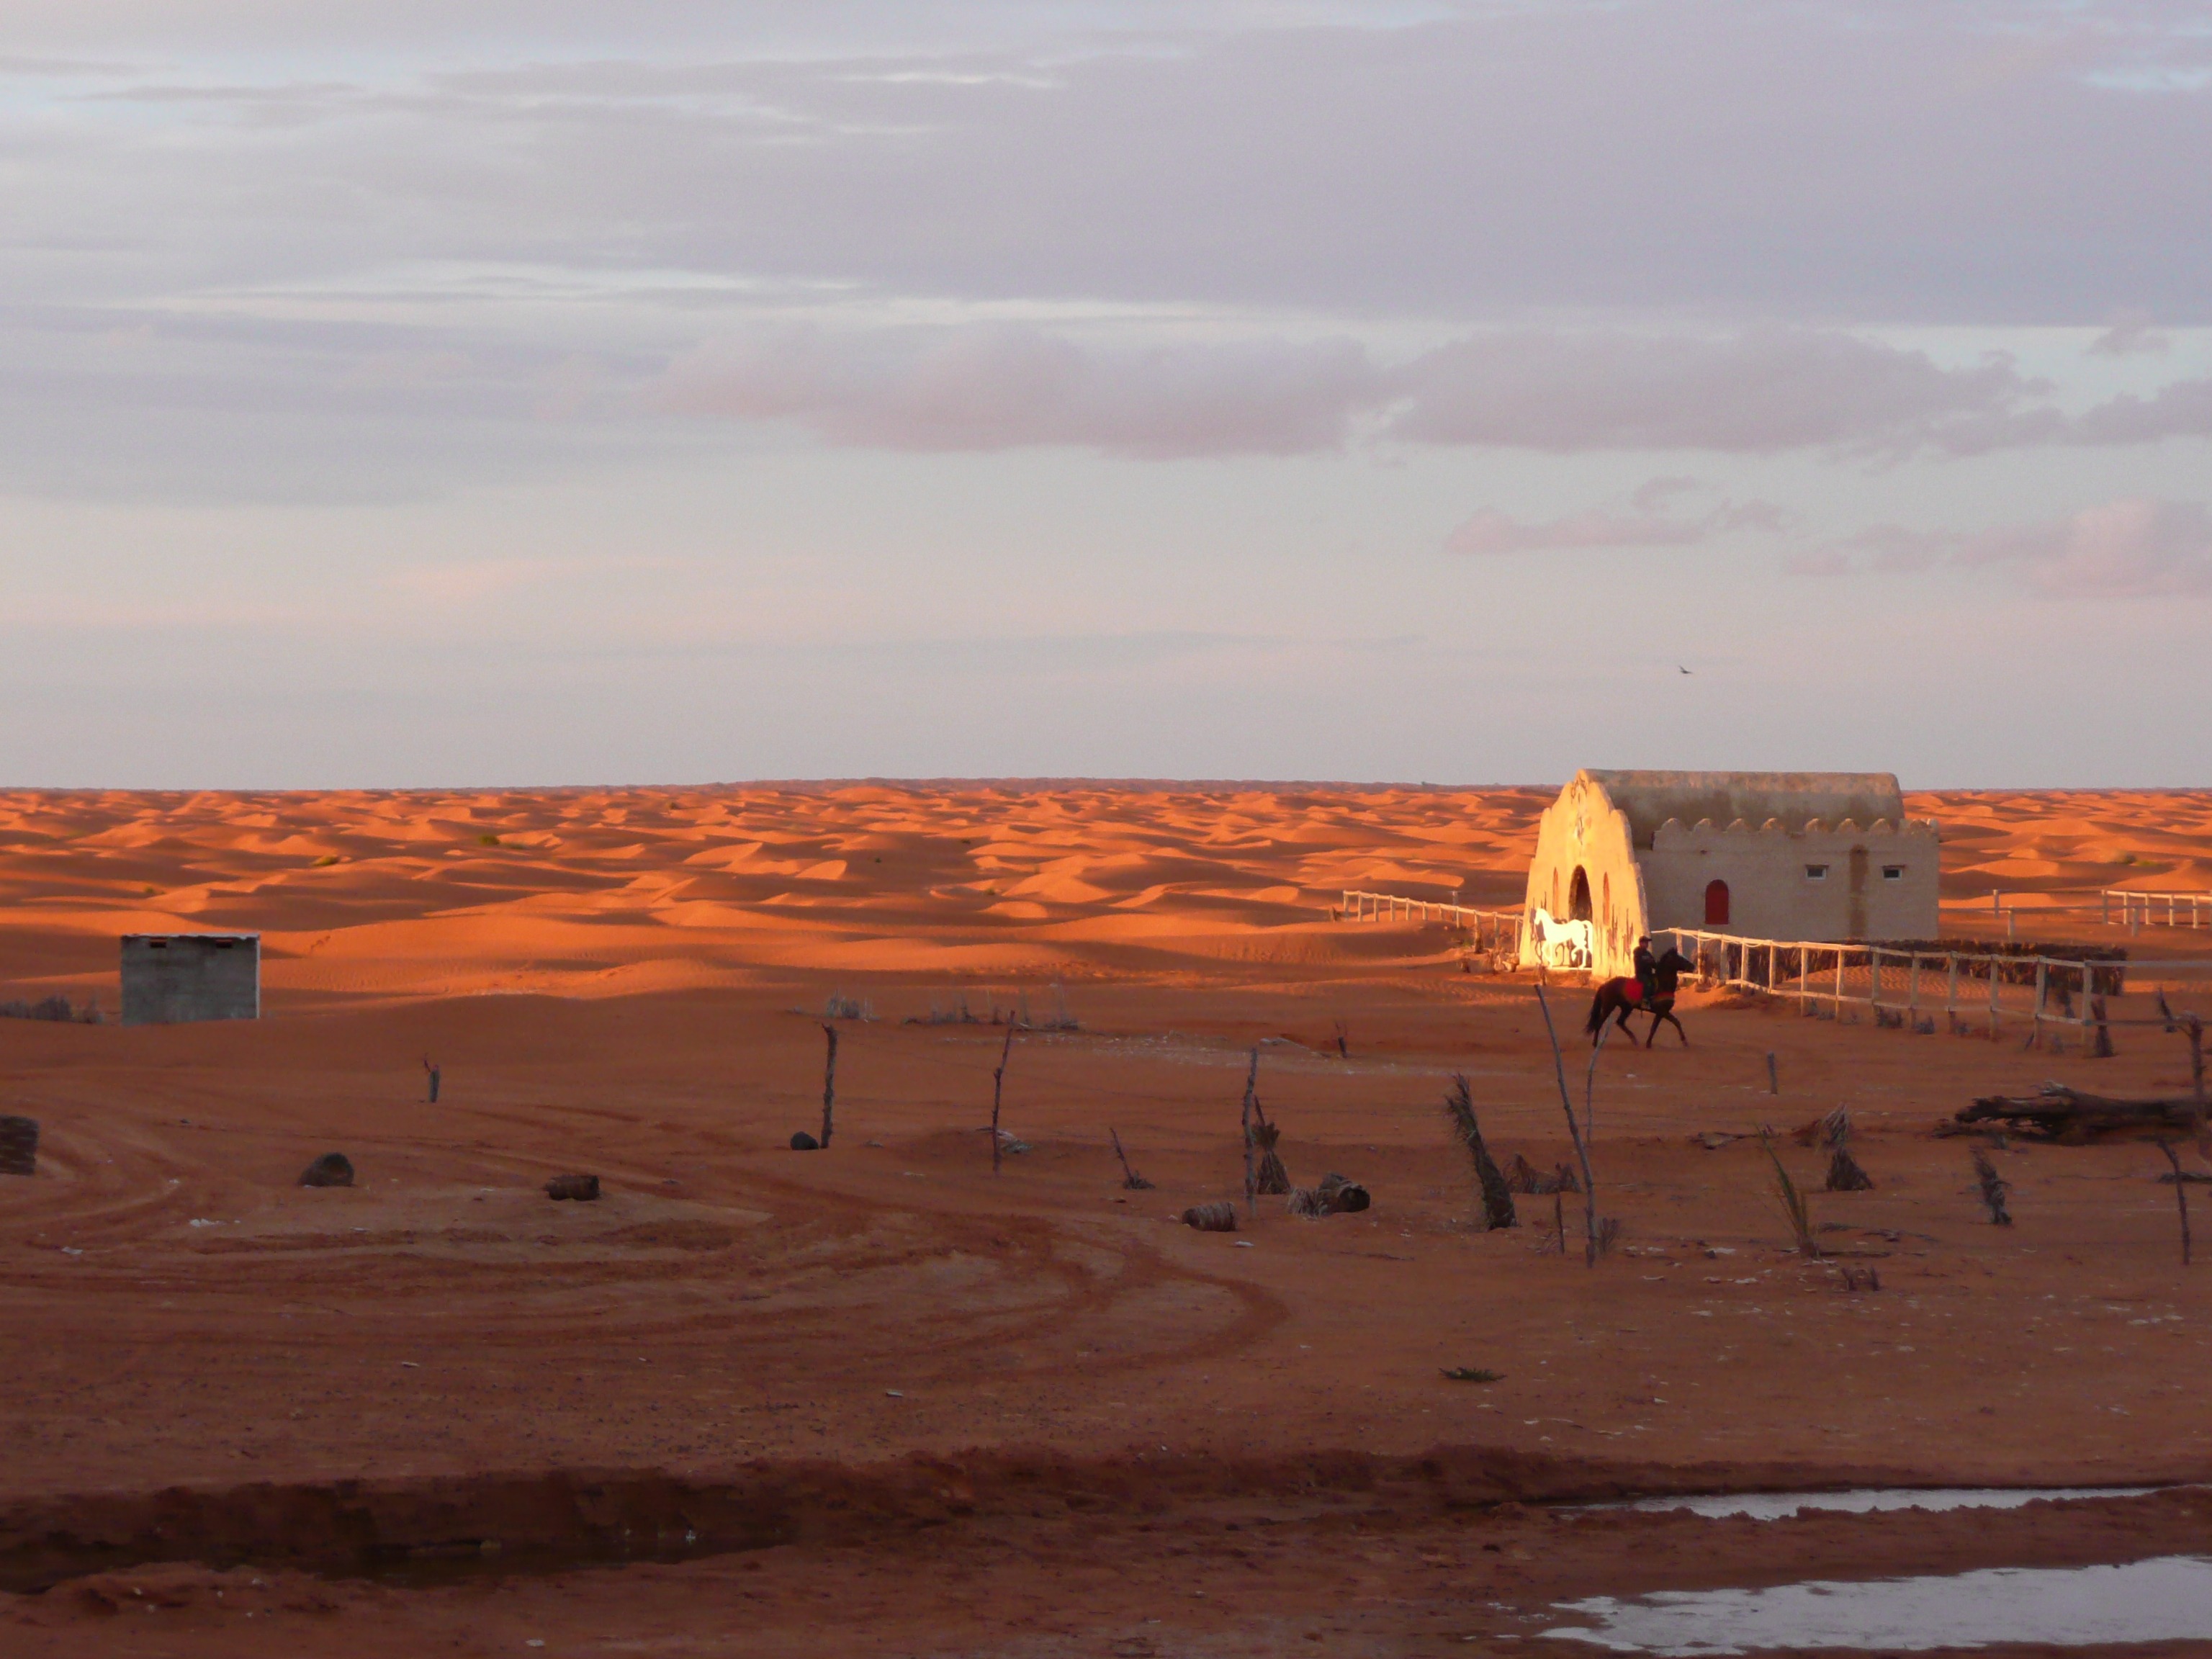
landscape, sand, horizon, sun, sunset, desert, adventure, valley, horse, plain, dunes, camp, badlands, plateau, habitat, ecosystem, sahara, wadi, butte, steppe, landform, erg, natural environment, geographical feature, aeolian landform